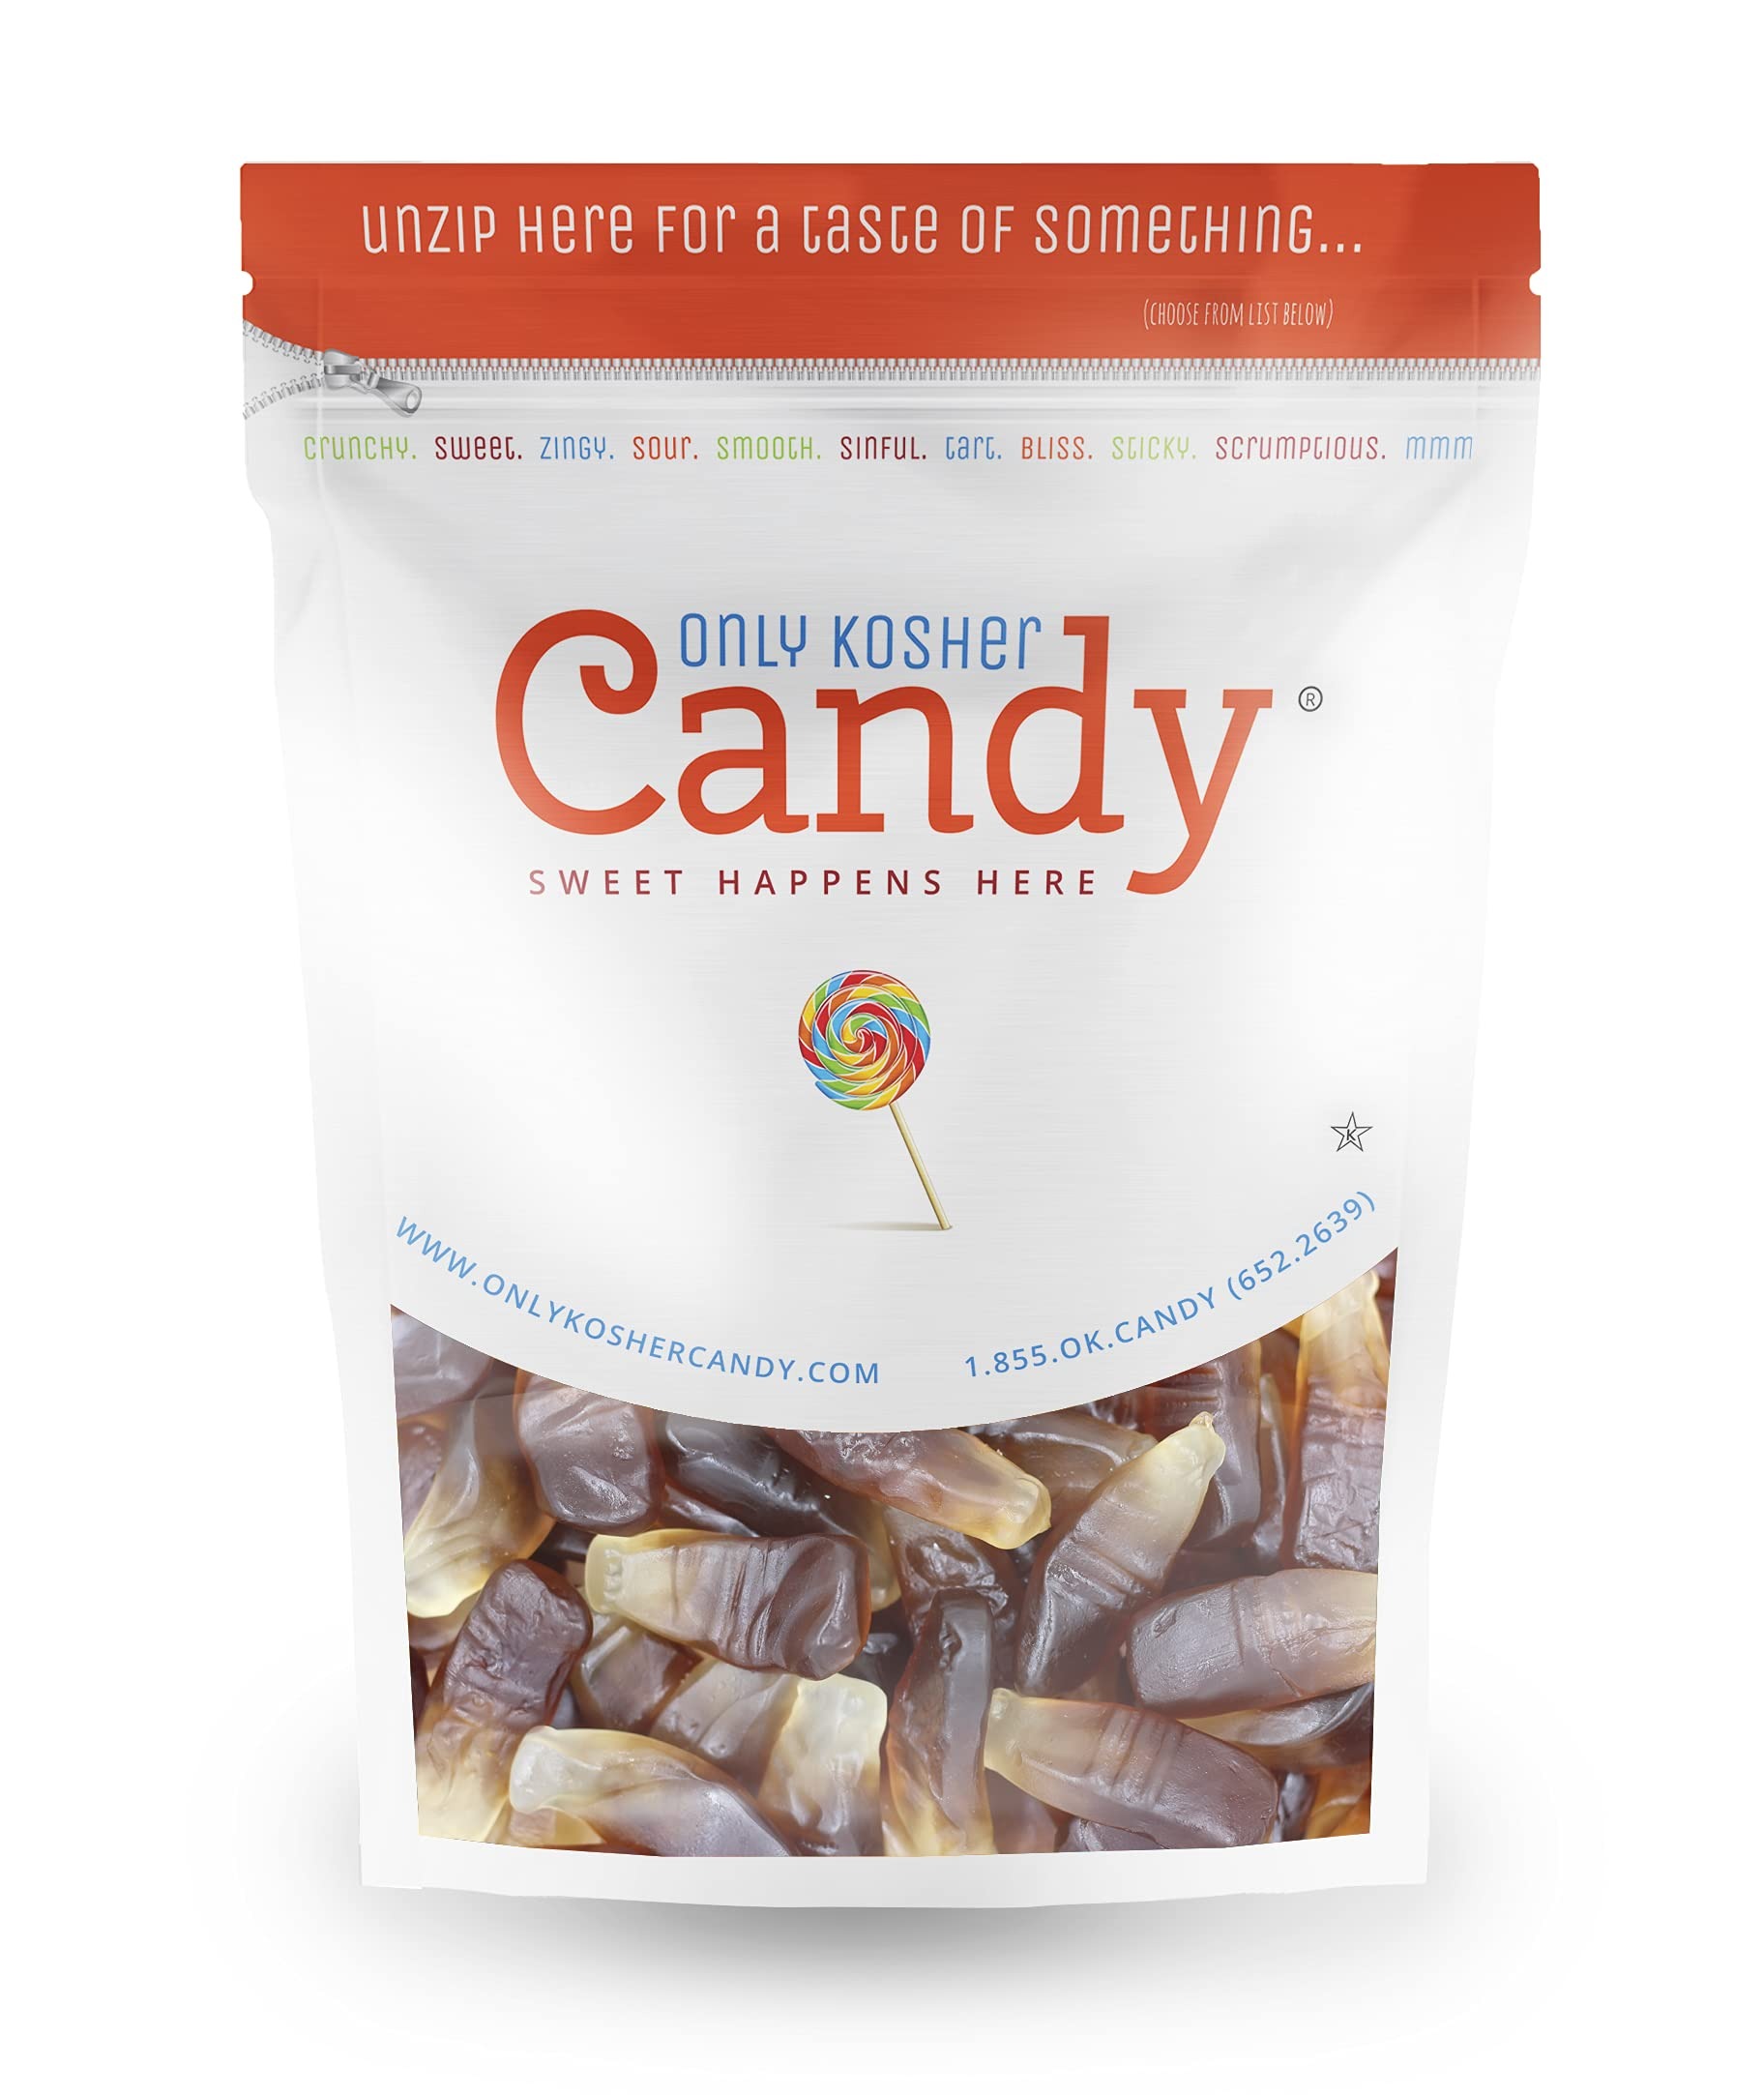
Item Name: Only Kosher Candy Gummy Cola Bottle Shaped Candy, Kosher Certified, (2 Pounds)
Bullet Point 1: 𝐆𝐔𝐌𝐌𝐘 𝐂𝐎𝐋𝐀𝐒: With delightful taste, these cola gummies will make them the perfect snacking option on the go. Naturally, these are flavored with balanced sweetness.
Bullet Point 2: 𝟐 𝐏𝐎𝐔𝐍𝐃 𝐂𝐀𝐍𝐃𝐘 𝐁𝐀𝐆: 2 Pound candy combined in one resealable bag. It Contains 105 pieces of gummy candies per pound. This candy comes in bulk.
Bullet Point 3: 𝐄𝐗𝐂𝐄𝐋𝐋𝐄𝐍𝐓 𝐏𝐀𝐂𝐊𝐀𝐆𝐈𝐍𝐆: These cola gummy candies have come in a convenient resealable bag. An exciting gummy candy bag ready to satisfy your snacking needs in any place.
Bullet Point 4: 𝐏𝐄𝐑𝐅𝐄𝐂𝐓 𝐅𝐎𝐑 𝐆𝐈𝐅𝐓: These soft gummy candies are perfect to share with friends, family, or someone new. Also great as a gift for kids and adults.
Bullet Point 5: 𝐊𝐎𝐒𝐇𝐄𝐑 𝐂𝐄𝐑𝐓𝐈𝐅𝐈𝐄𝐃: All products sold by Only Kosher Candy are kosher certified by the Star-K.
Product Description: <p>𝐎𝐧𝐥𝐲 𝐊𝐨𝐬𝐡𝐞𝐫 𝐂𝐚𝐧𝐝𝐲 gummies are delicious and delightful in taste. We have several popular gummies including Gummy Bears, Gummy Colas, Twin Cherry Sour Gummies, Sour Octopus Gummies, Gummy Peach Hearts, Twin Cherry Gummies, Wild Strawberry Sour Gummies, Wild Strawberry Gummies, Sour Gummy Colas, Watermelon Sour Gummy Slices, Jelly Banana Gummies, Pineapple Gummies, and Gummy Worms. Comes with 2-pounds candy in one convenient bag to keep your candy fresh. These soft and chewy gummy candies are perfect for snack time at home, at work, and on the road. Perfect gift for Birthday, and Christmas, also great for trick-or-treaters on Halloween. An exciting gummy candy bag ready to satisfy your snacking needs in any place.</p> <p>𝐅𝐞𝐚𝐭𝐮𝐫𝐞𝐬:</p> <ul> <li>Soft and chewy bite-size gummies</li> <li>A delicious mouthwatering Gummy</li> <li>Comes with a 2-pound bag</li> <li>Conveniently packaged in one bag</li> <li>Perfect gift for kids and adults on Birthday, Christmas, Halloween</li> <li>Favorite for all generations</li> <li>Kosher certified by "The Star-K"</li> </ul>
Value: 32.0
Unit: Ounce

Price: 29.95